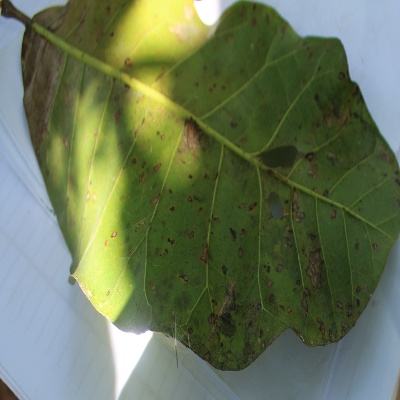
Crop: Cashew
Condition: anthracnose